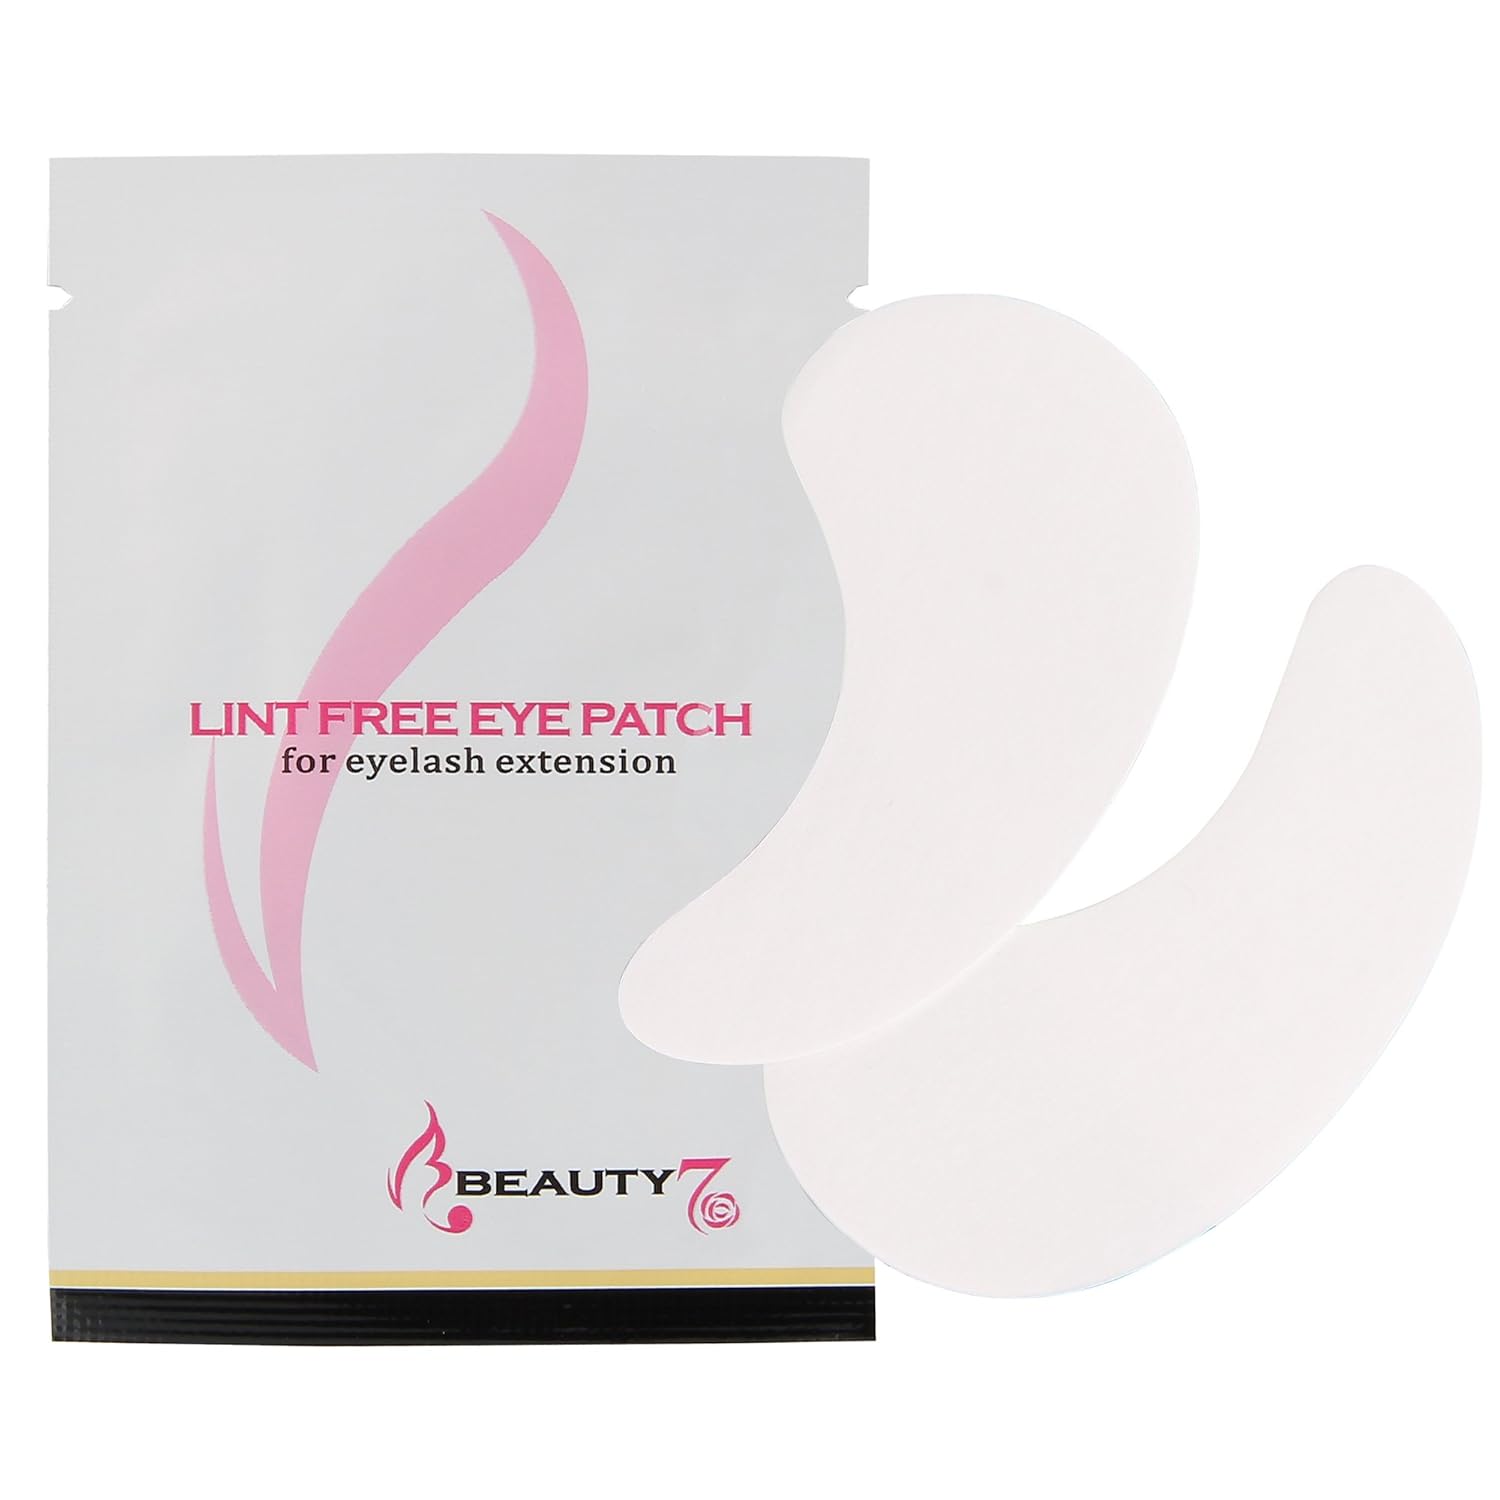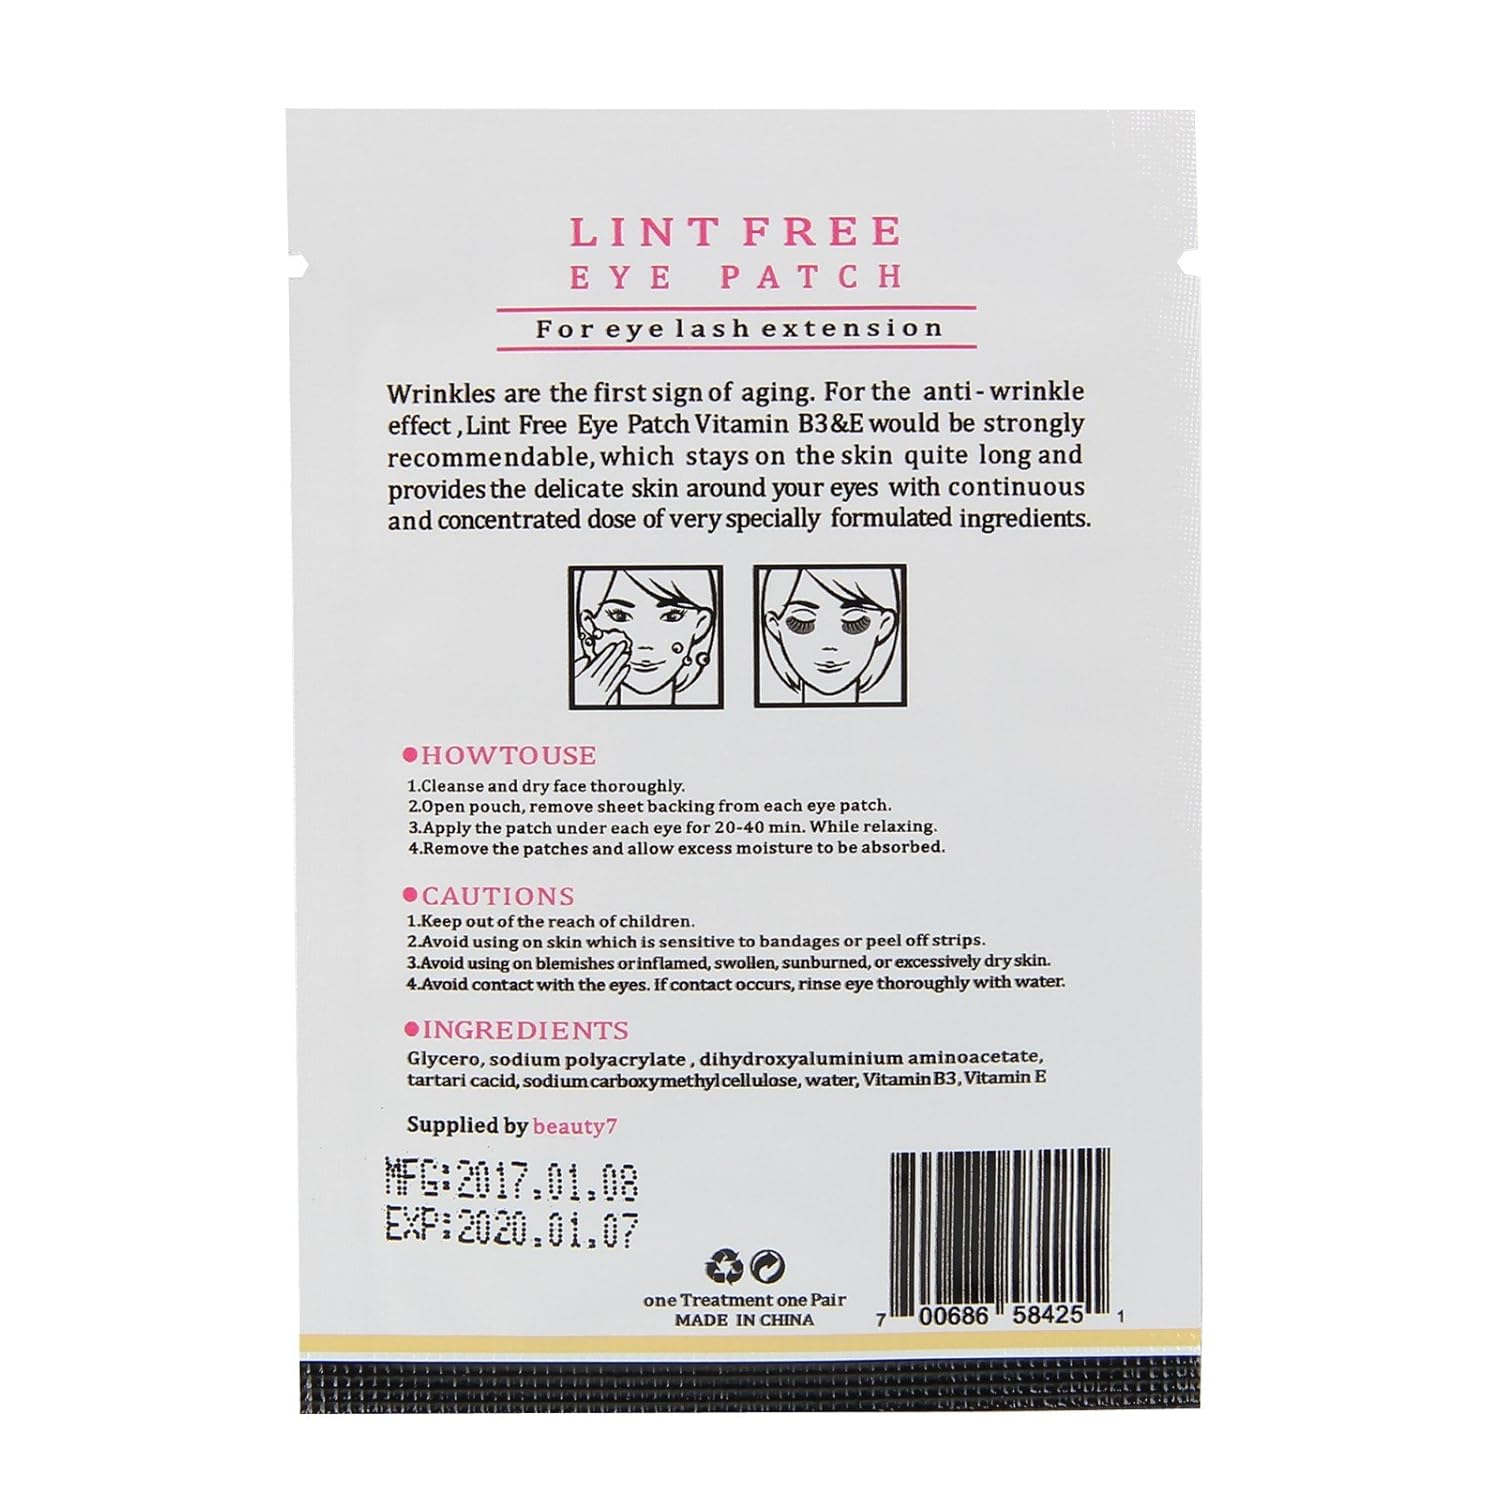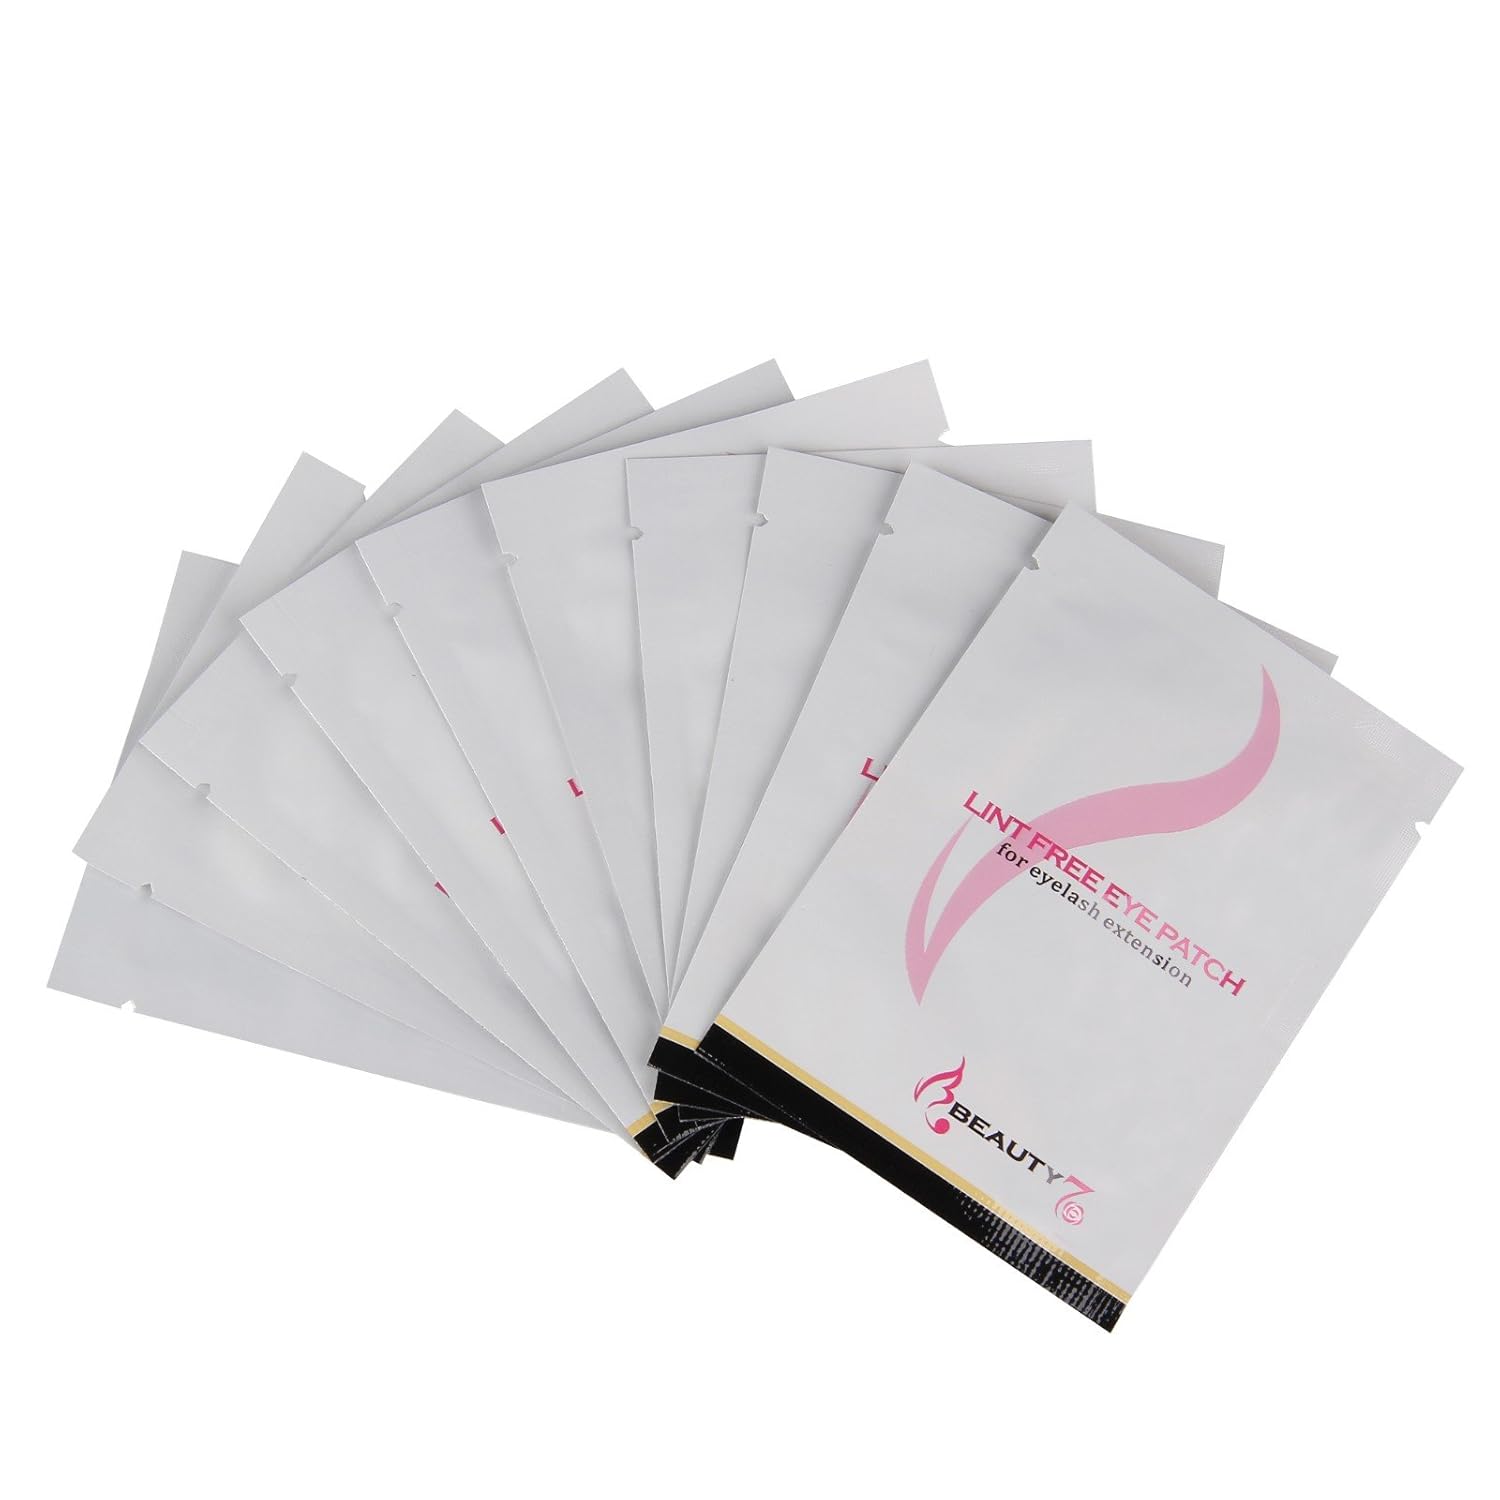
Alluring Lint Free Collagen Eye Pads Patches QTY 50 Pairs for Eyelash Extensions
Category: All Beauty
These Eye patches stimulate the skin's collagen to brighten the skin under the eye during the eyelash extension treatment. Can Be Used For: Eyelash Extension Application, Facials, Eyelash Perming, Eyelash Tinting or just use it to reduce dark circle, eye puffiness
Features: The Alluring collagen (lint free) eye patches are used during the eyelash extension process